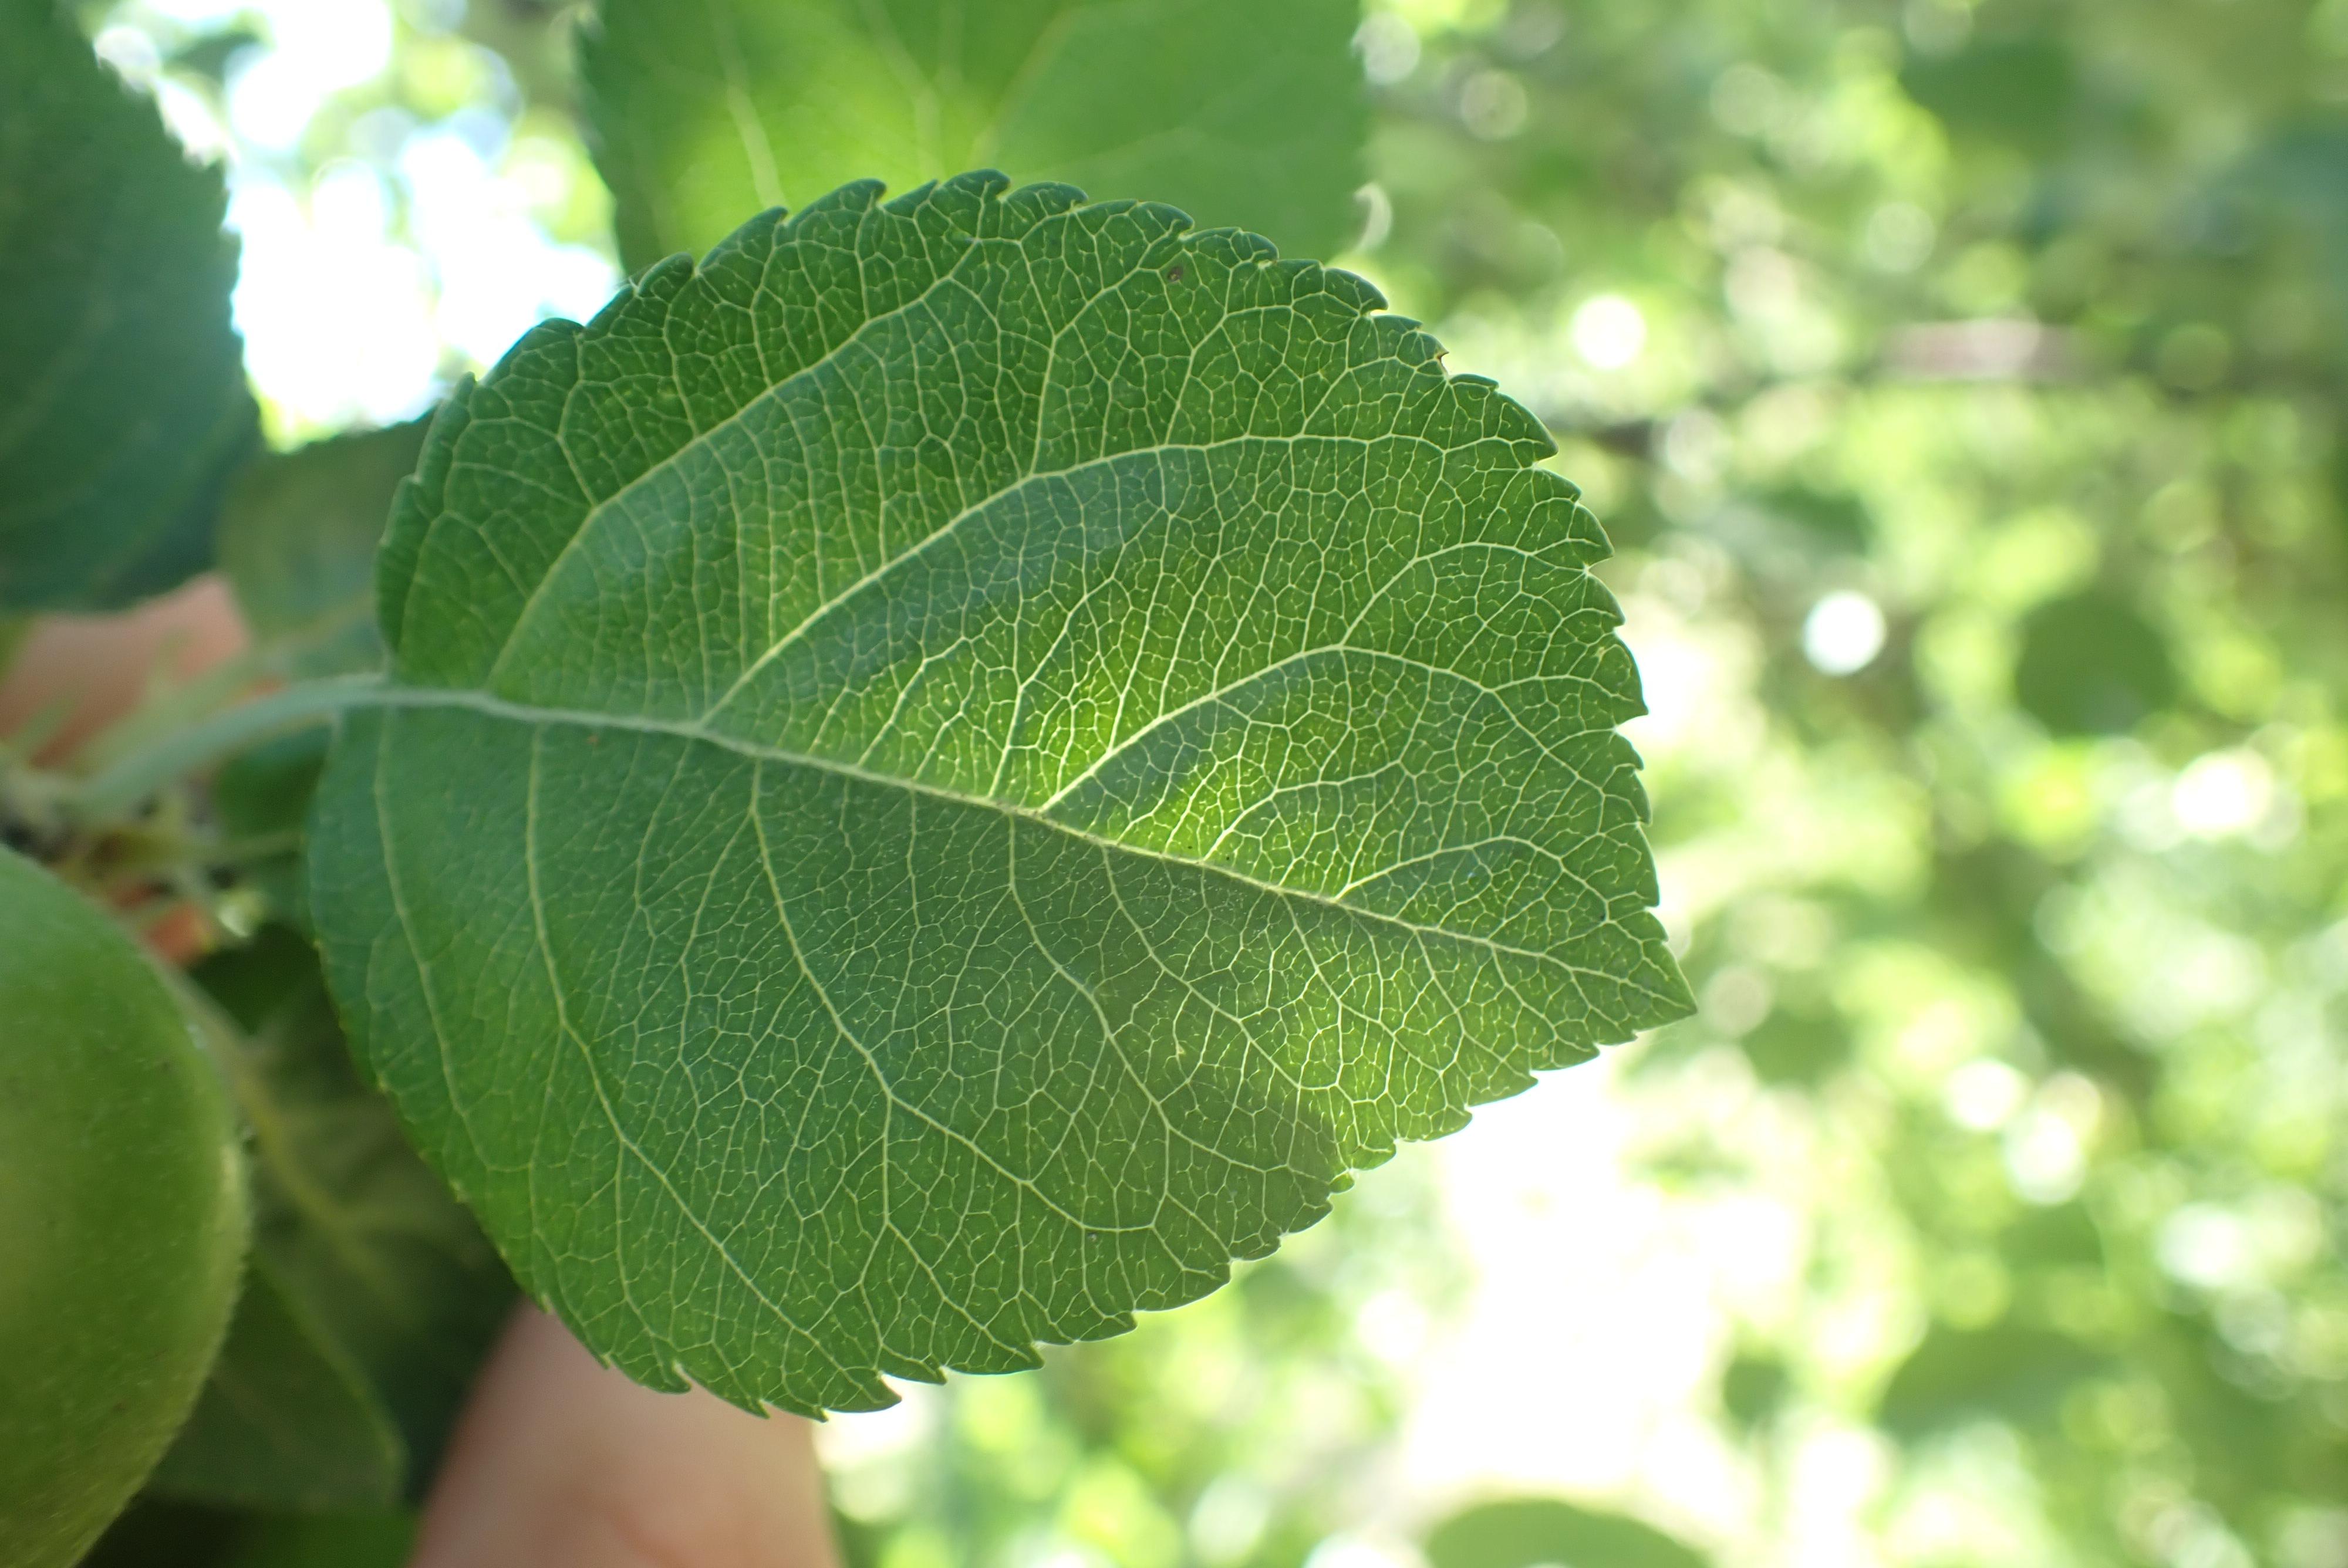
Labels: healthy